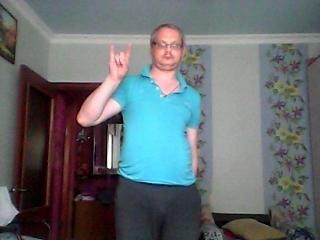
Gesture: rock